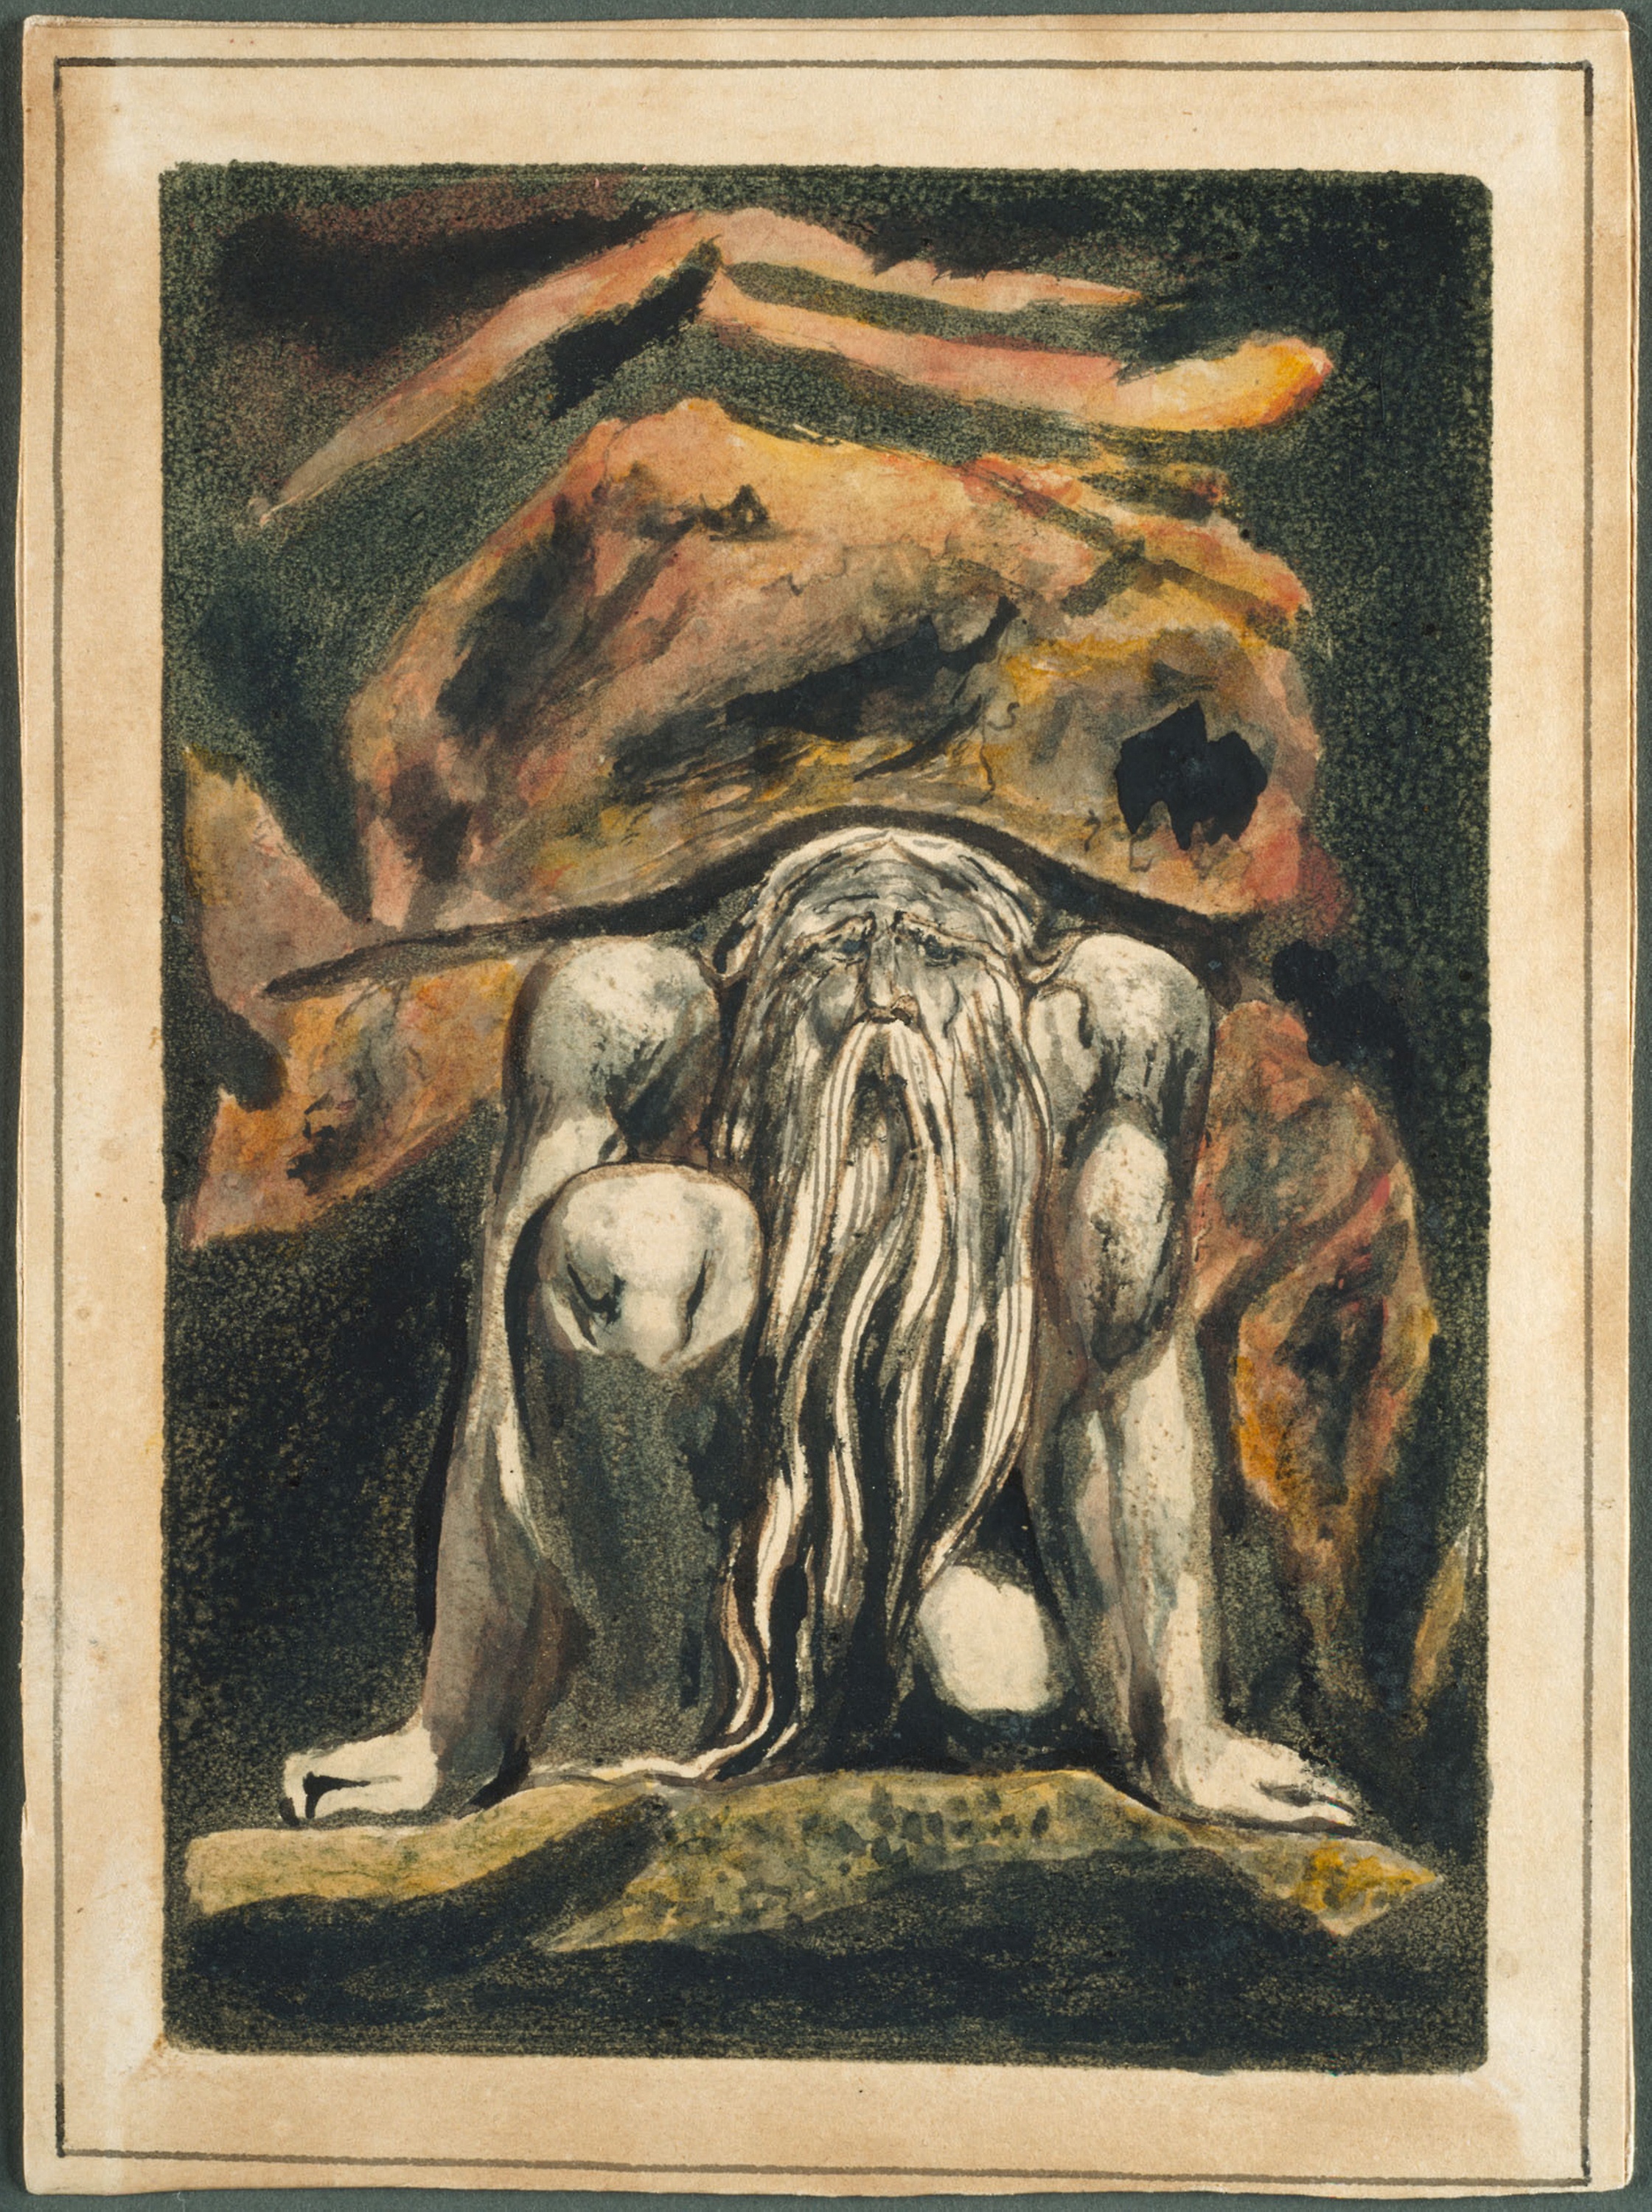
fauna, mammal, vertebrate, art, painting, picture frame, indian elephant, carnivoran, elephants and mammoths, modern art, visual arts, artwork, illustration